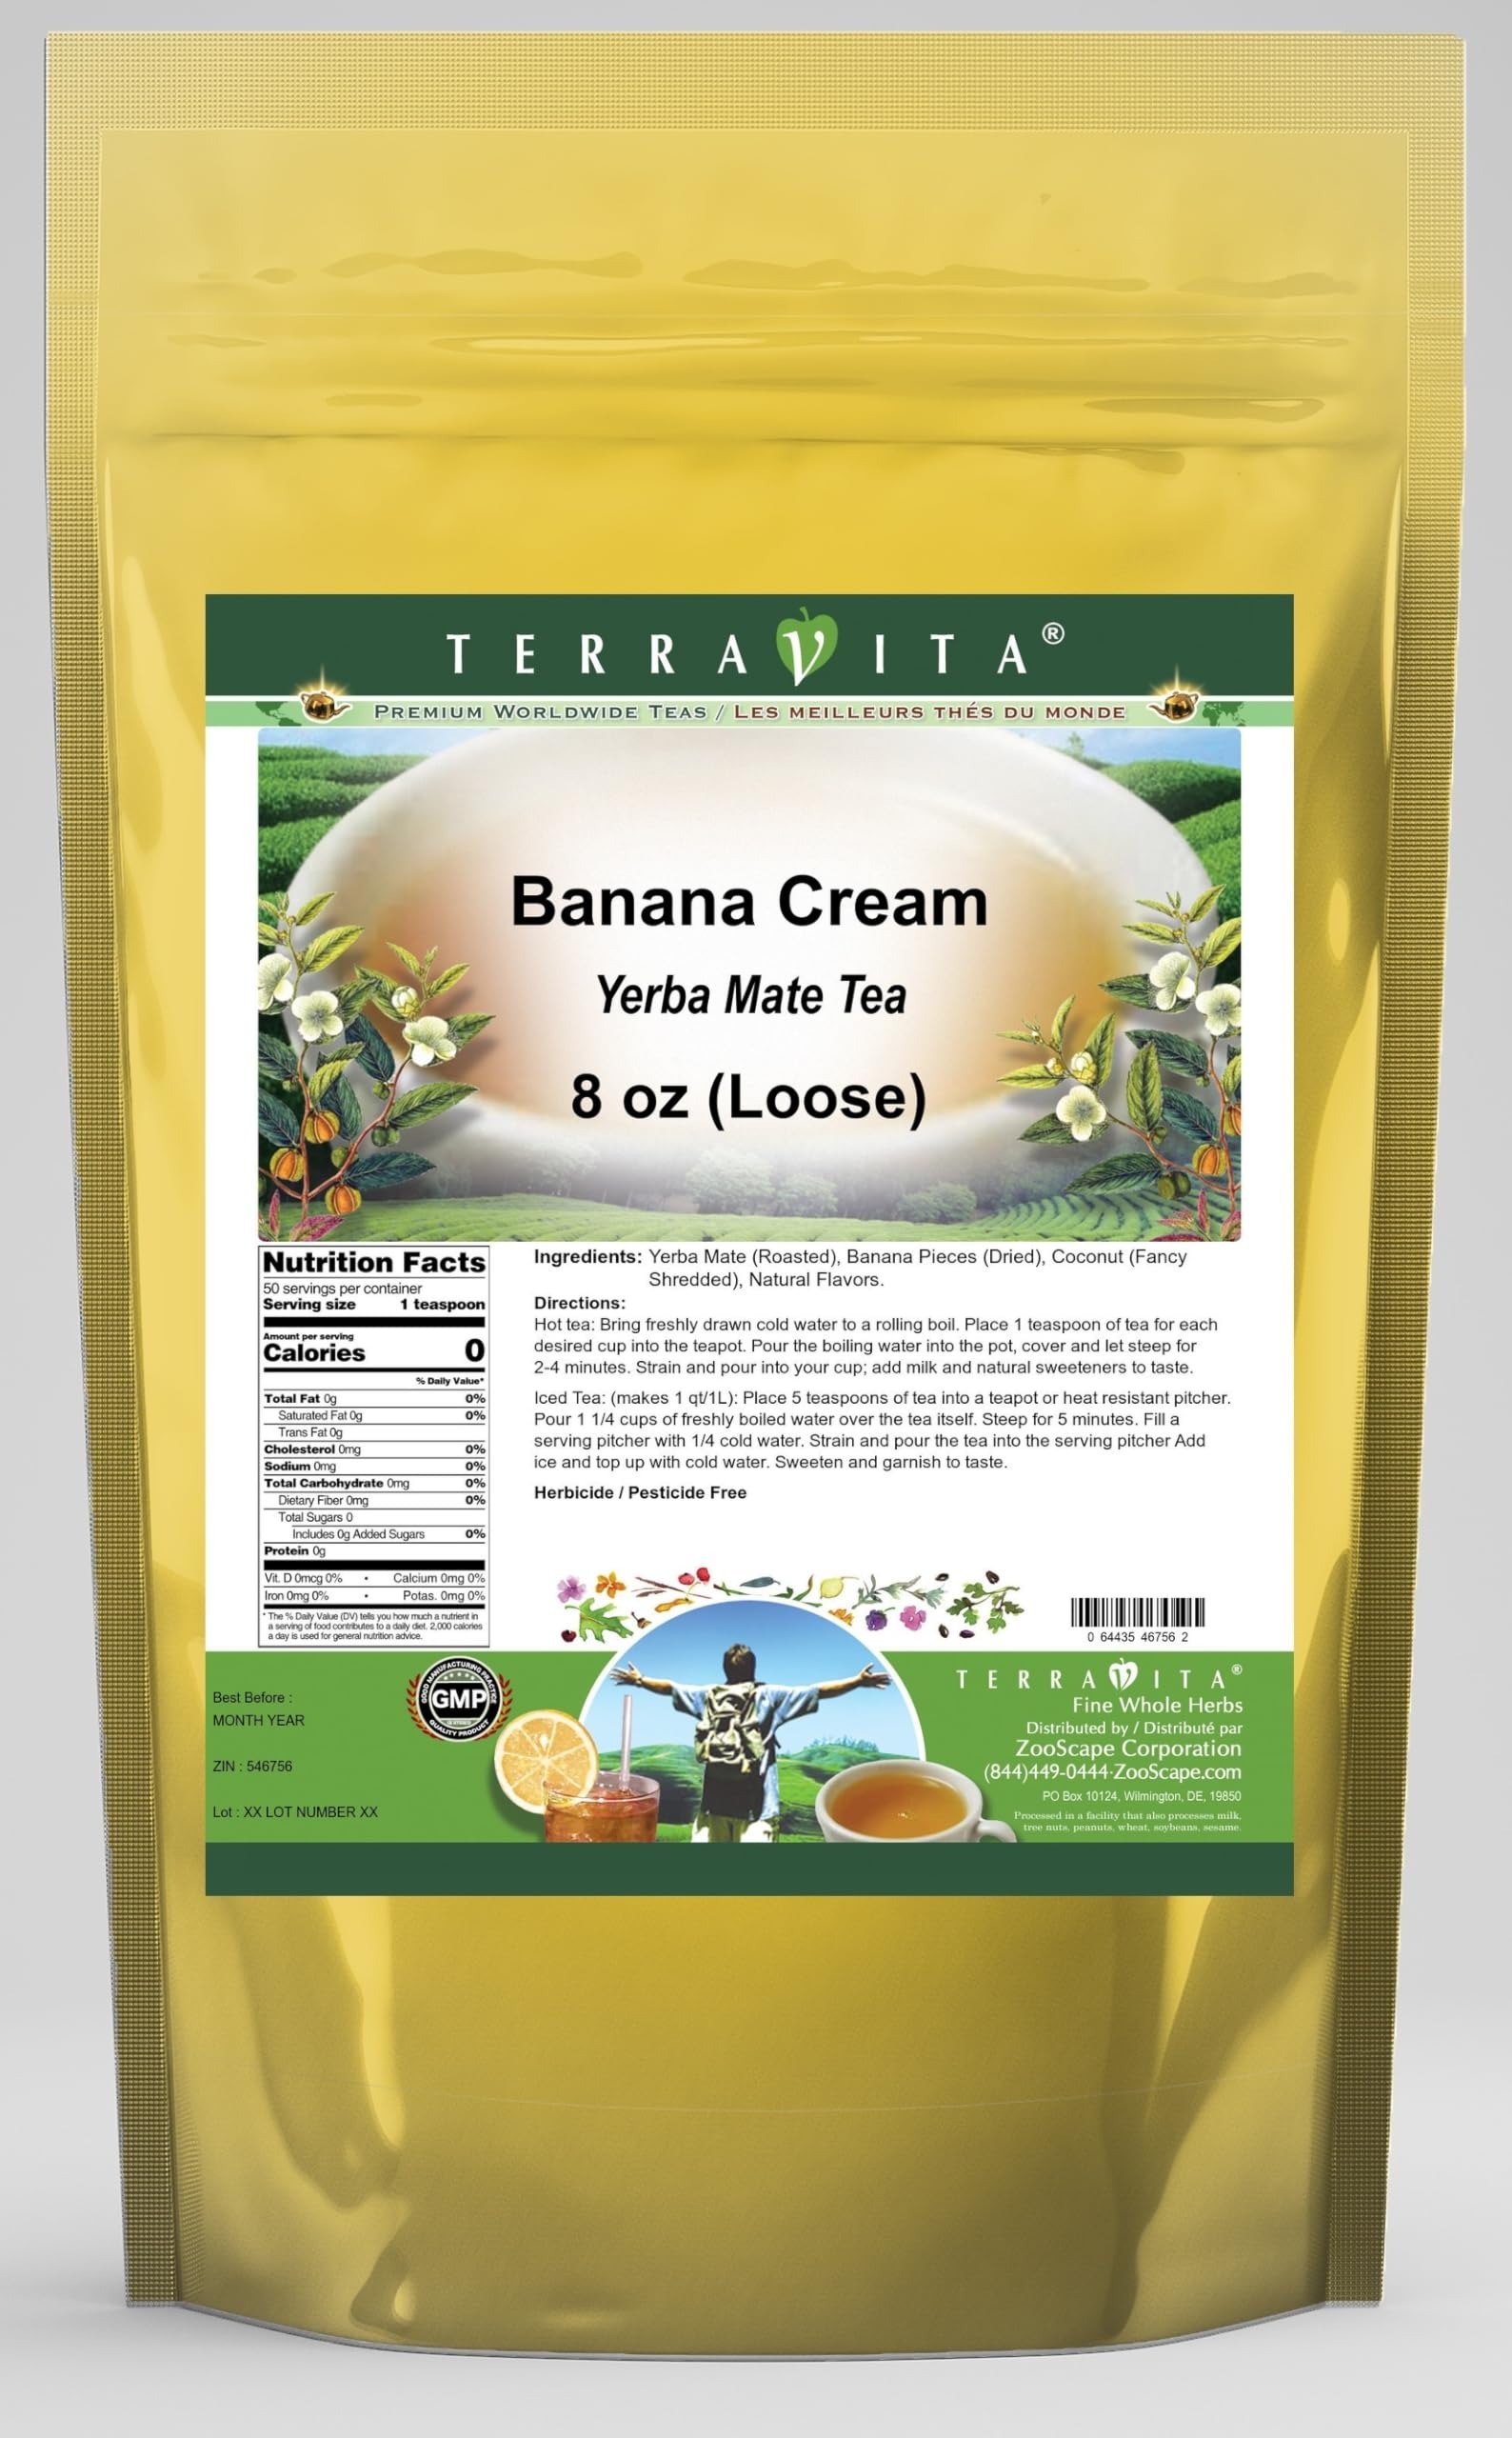
Item Name: Banana Cream Yerba Mate Tea (Loose) (8 oz, ZIN: 546756) - 2 Pack
Bullet Point 1: Our Banana Cream Yerba Mate tea is a scrumptuous all-natural flavored Yerba Mate coffee substitute with Banana Pieces and Coconut that will refresh you with its terrific taste! You will enjoy the earthy and acidity-free Banana Cream aroma and flavor again and again! - Ingredients: Yerba Mate, Banana Pieces, Coconut and Natural Banana Cream Flavor.
Bullet Point 2: No fillers.
Bullet Point 3: Manufacturer: TerraVita
Bullet Point 4: Size: 8 oz
Bullet Point 5: Loose Leaf Yerba Mate Tea - Packed in a convenient upright pouch!
Product Description: Our Banana Cream Yerba Mate tea is a scrumptuous all-natural flavored Yerba Mate coffee substitute with Banana Pieces and Coconut that will refresh you with its terrific taste! You will enjoy the earthy and acidity-free Banana Cream aroma and flavor again and again! - Ingredients: Yerba Mate, Banana Pieces, Coconut and Natural Banana Cream Flavor. - Hot tea brewing method: Bring freshly drawn cold water to a rolling boil. Place 1 teaspoon of tea for each desired cup into the teapot. Pour the boiling water into the pot, cover and let steep for 2-4 minutes. Strain and pour into your cup; add milk and natural sweeteners to taste. - Iced tea brewing method: (to make 1 liter/quart): Place 5 teaspoons of tea into a teapot or heat resistant pitcher. Pour 1 1/4 cups of freshly boiled water over the tea itself. Steep for 5 minutes. Fill a serving pitcher with 1/4 cold water. Strain and pour the tea into the serving pitcher Add ice and top up with cold water. Sweeten and garnish to taste. - TerraVita is an exclusive line of premium-quality, natural source products that use only the finest, purest and most potent ingredients found around the world. TerraVita is hallmarked by the highest possible standards of purity, potency, stability and freshness. All of our products are prepared with the highest elements of quality control, from raw materials through the entire manufacturing process, up to and including the moment that the bottles or bags are sealed for freshness and shipped out to you. Our highest possible standards are certified by independent laboratories and backed by our personal guarantee. - TerraVita exists to meet and ensure your family's health and wellness without the harmful effects of chemicals and health products. We strive to make all of our products affordable an
Value: 16.0
Unit: Ounce

Price: 50.19